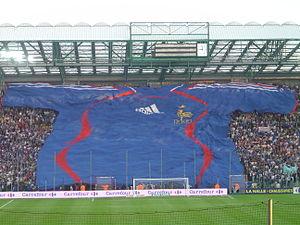
Photo du tifo de football du Stade Geoffroy Guichard réalisé lors de la saison 2005-2006 pour la venue des bleus au chaudron le 7 juin 2006 contre la Chine (3-1). On peut ainsi voir le maillot des bleus étendu sur le Kop Sud (Tribune Jean Snella). Cette photo a été prise par Mickaël Roure alias Altrensa pour Wikipédia le 7 juin 2006. Elle ne saurait être utilisée sans la mention de son auteur. D'avance merci. Licensing Catégorie:Image de l'ASSE
Saint-Étienne, Sant-Etiève ou Sant-Tiève en arpitan et Sainté en langage familier, est une commune française située dans le quart sud-est de la France, en région Auvergne-Rhône-Alpes. C'est le chef-lieu du département de la Loire.
Le stade Geoffroy-Guichard, surnommé « le Chaudron » est un stade sportif français situé à Saint-Étienne, construit en 1930. Il est situé au nord de la ville dans le quartier de Carnot Le Marais.